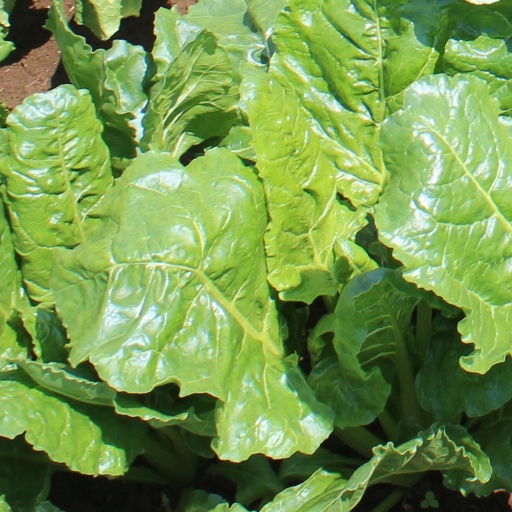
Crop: sugar beet